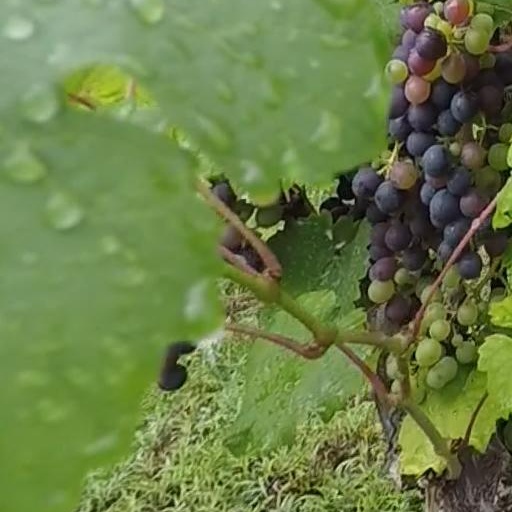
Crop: grape